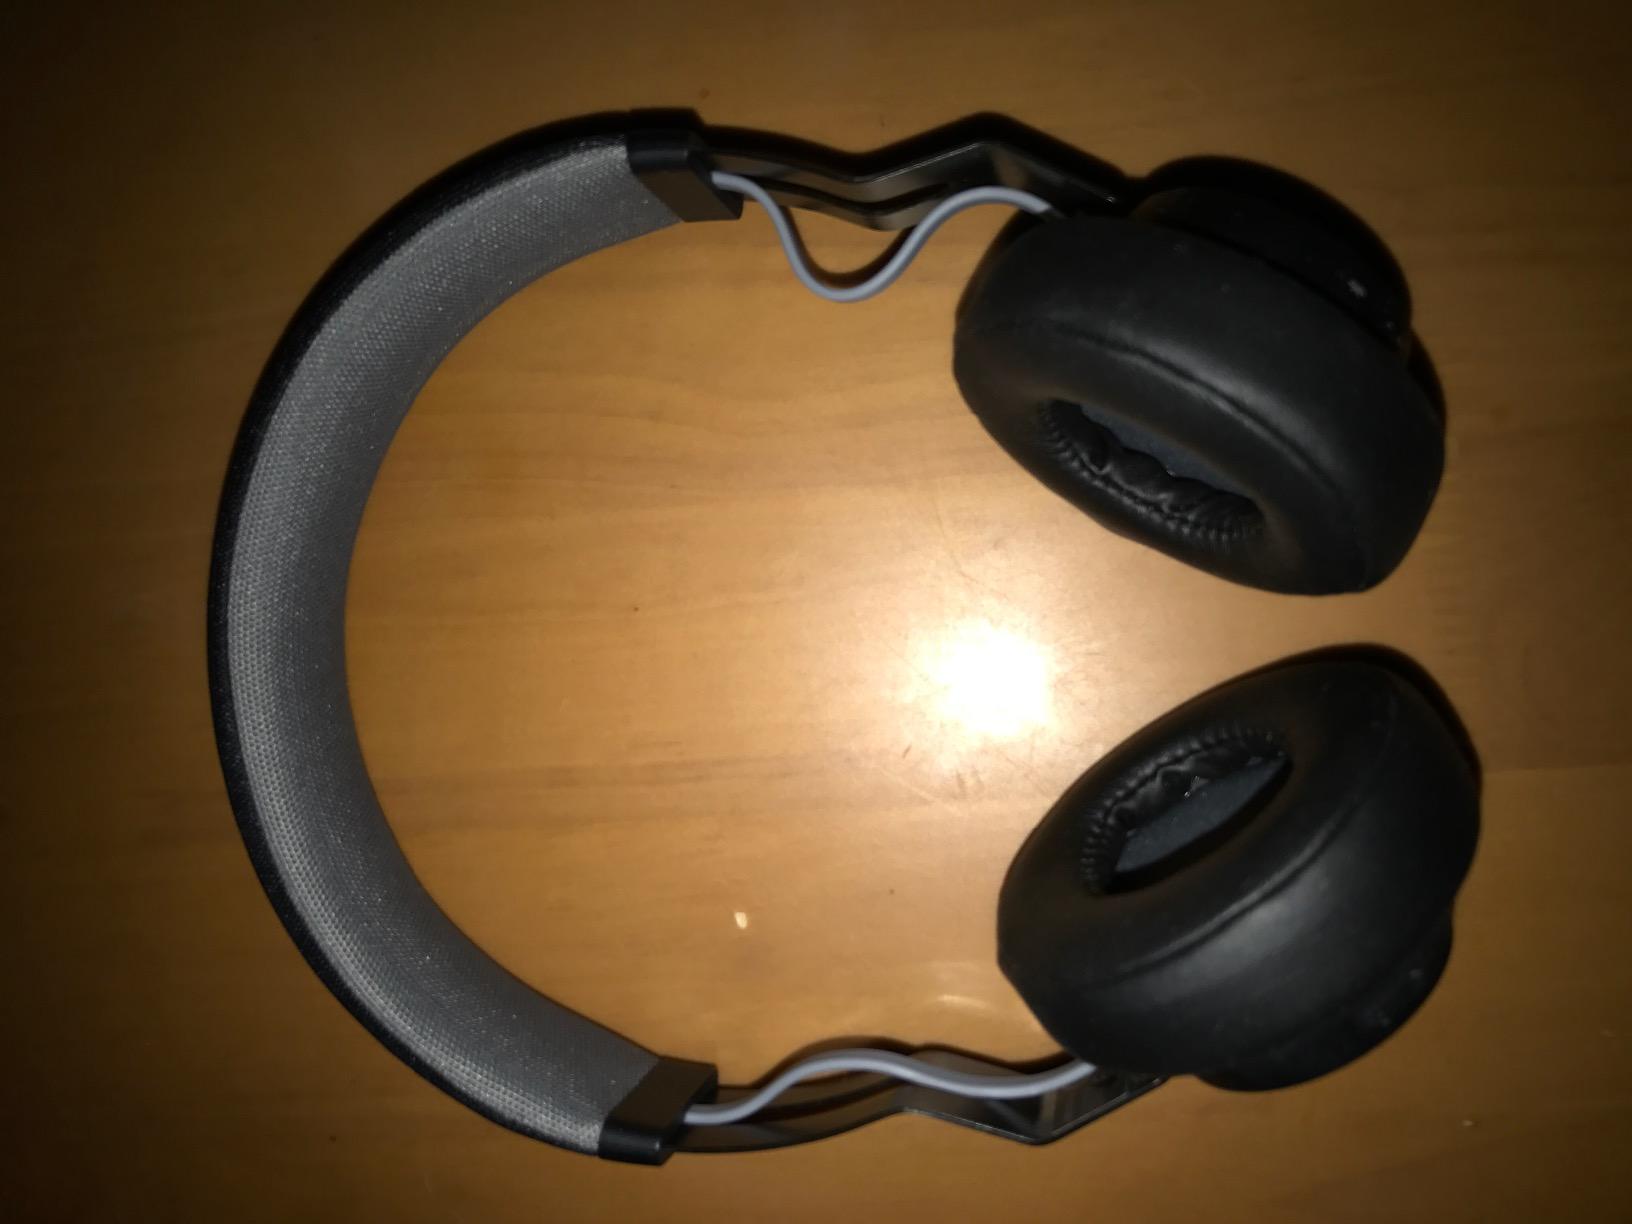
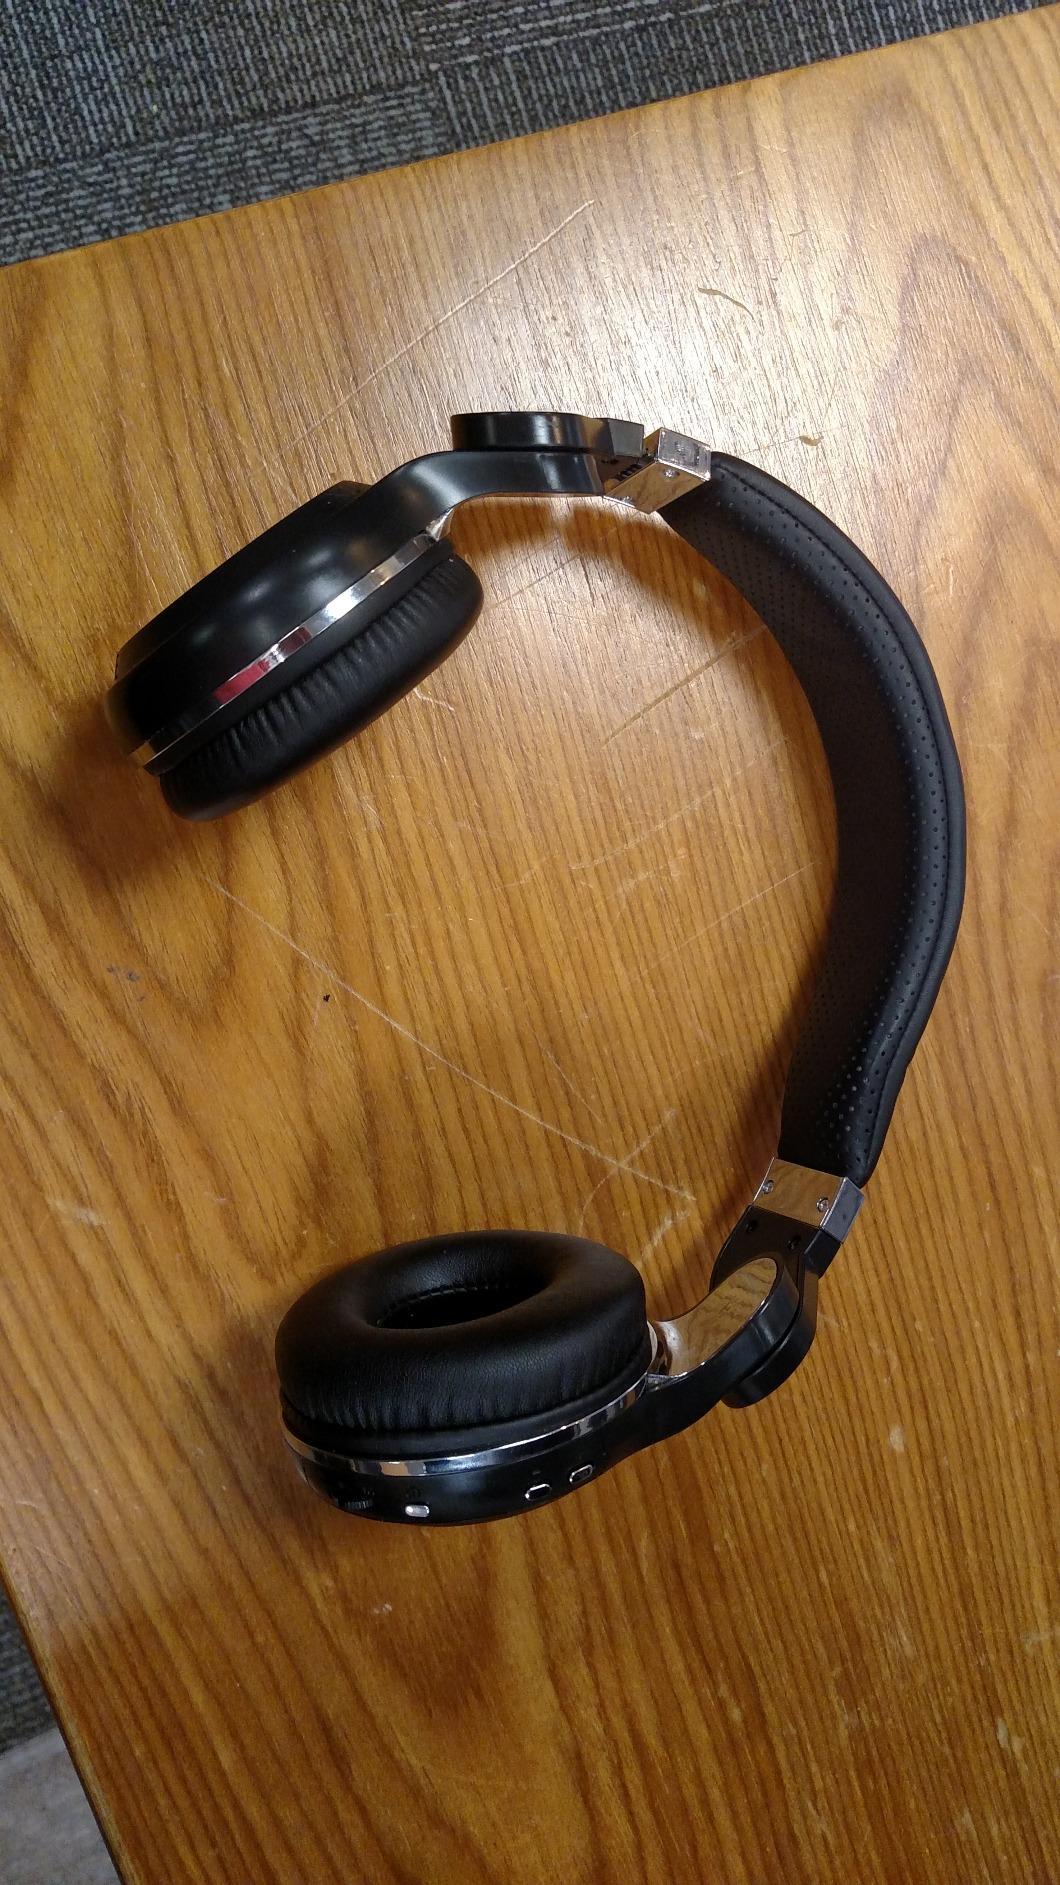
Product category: headphones
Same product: no